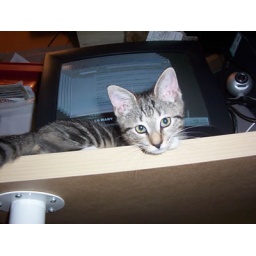
She wonders what the big cat is doing with the silver thingy that keep flashing in her face.